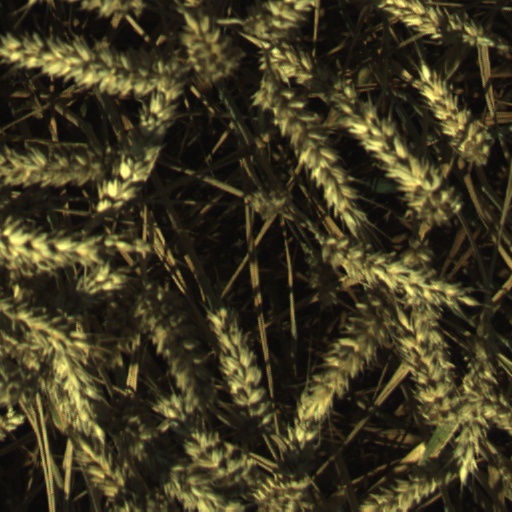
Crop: wheat